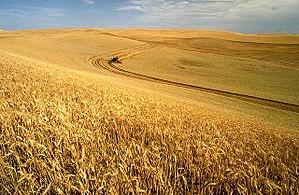
L'environnement aux États-Unis est l'environnement des États-Unis, à savoir l'ensemble des composants naturels du pays, et l'ensemble des phénomènes et interactions qui s'y déploient. Il est l'objet de réglementations et de politiques, et ce depuis le XIXᵉ siècle. Le premier Parc naturel national au monde a été créé aux États-Unis. Par ailleurs, ce pays a connu, et connait encore au XXIᵉ siècle, un développement économique majeur basé sur l'exploitation des ressources, notamment le pétrole et le gaz naturel. Il est le deuxième pays émetteur de dioxyde de carbone du monde derrière la Chine.
Les Poaceae, ou graminées, sont une famille de plantes monocotylédones de l'ordre des Poales, qui comprend environ 12 000 espèces groupées en 780 genres, à répartition cosmopolite. C'est, par le nombre d'espèces, la cinquième famille de plantes à fleurs, après les Asteraceae, Orchidaceae, Fabaceae et Rubiaceae.
Une proposition de fusion est en cours entre Agriculture intensive et Agriculture industrielle.